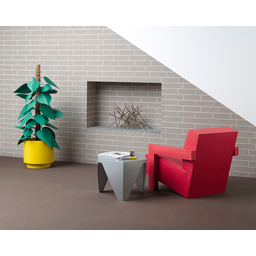
Label: paper